Jeepers Creepers (2001 film)

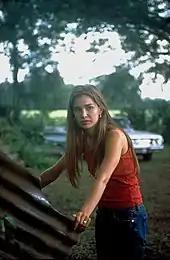
Actress Gina Philips grabs the edges of a large pipe; a car can be seen behind her.

Principal photography began around Central Florida in August 2000, concluding after a period of two months. Opening scenes were shot on the SW 180th Avenue Road in the city of Dunnellon, with the church used in the film, the now-former St. James Church, being located miles away in Ocala. The diner, "Opper's Diner", was a set built in Lake Panasoffkee, and a reference to producer Barry Opper. An abandoned high school in Reddick stood in for the police station, while a now-demolished meatpacking factory in Ocala was used for the finale. The film was also granted permission to use the streets near three schools in Dunnellon. School officials expressed concern after learning of Salva's status as a convicted sex offender, and alleged plans to have students visit the set or serve as interns, which an on-set publicist disputed, were abandoned.